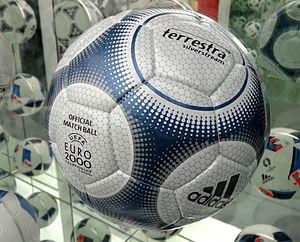
Il s'agit de la 11ᵉ édition du Championnat d'Europe de football qui se tient tous les quatre ans et est organisé par l'UEFA.